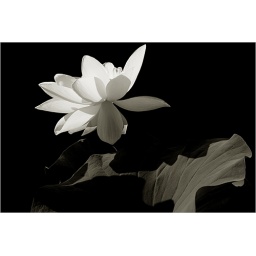
white lotus flower and the leaf in Black and White